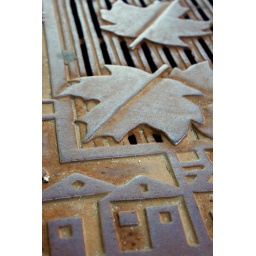
A lovely sidewalk grate seen on the ground in Evanston, IL.